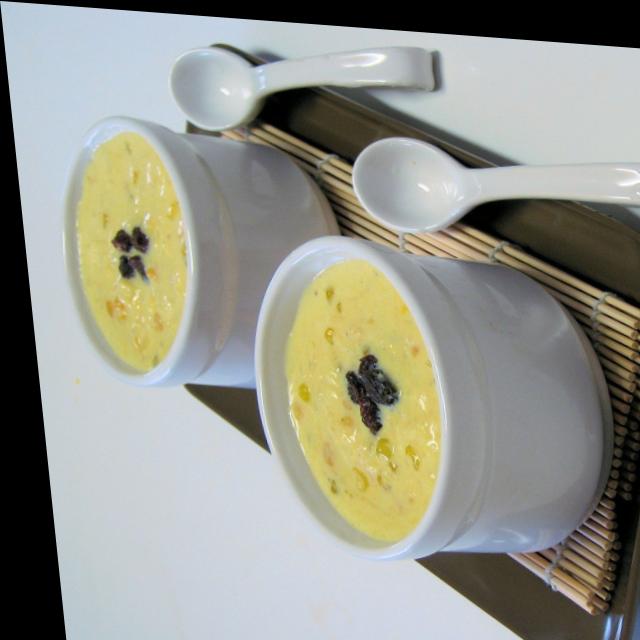
Dish: kheer